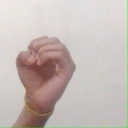
अक्षर: ऊ